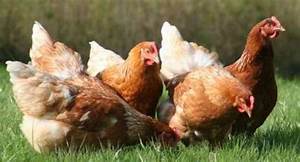
Label: chicken